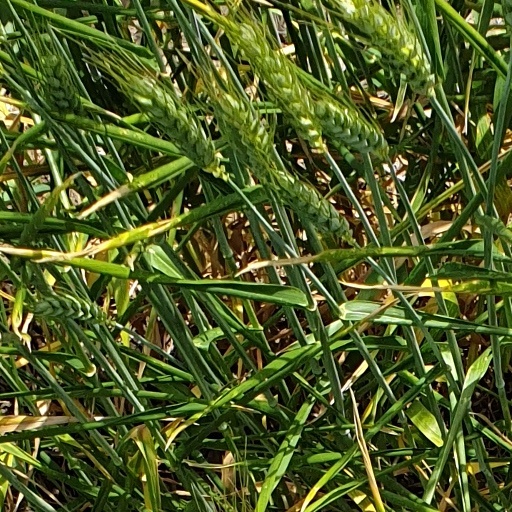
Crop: wheat